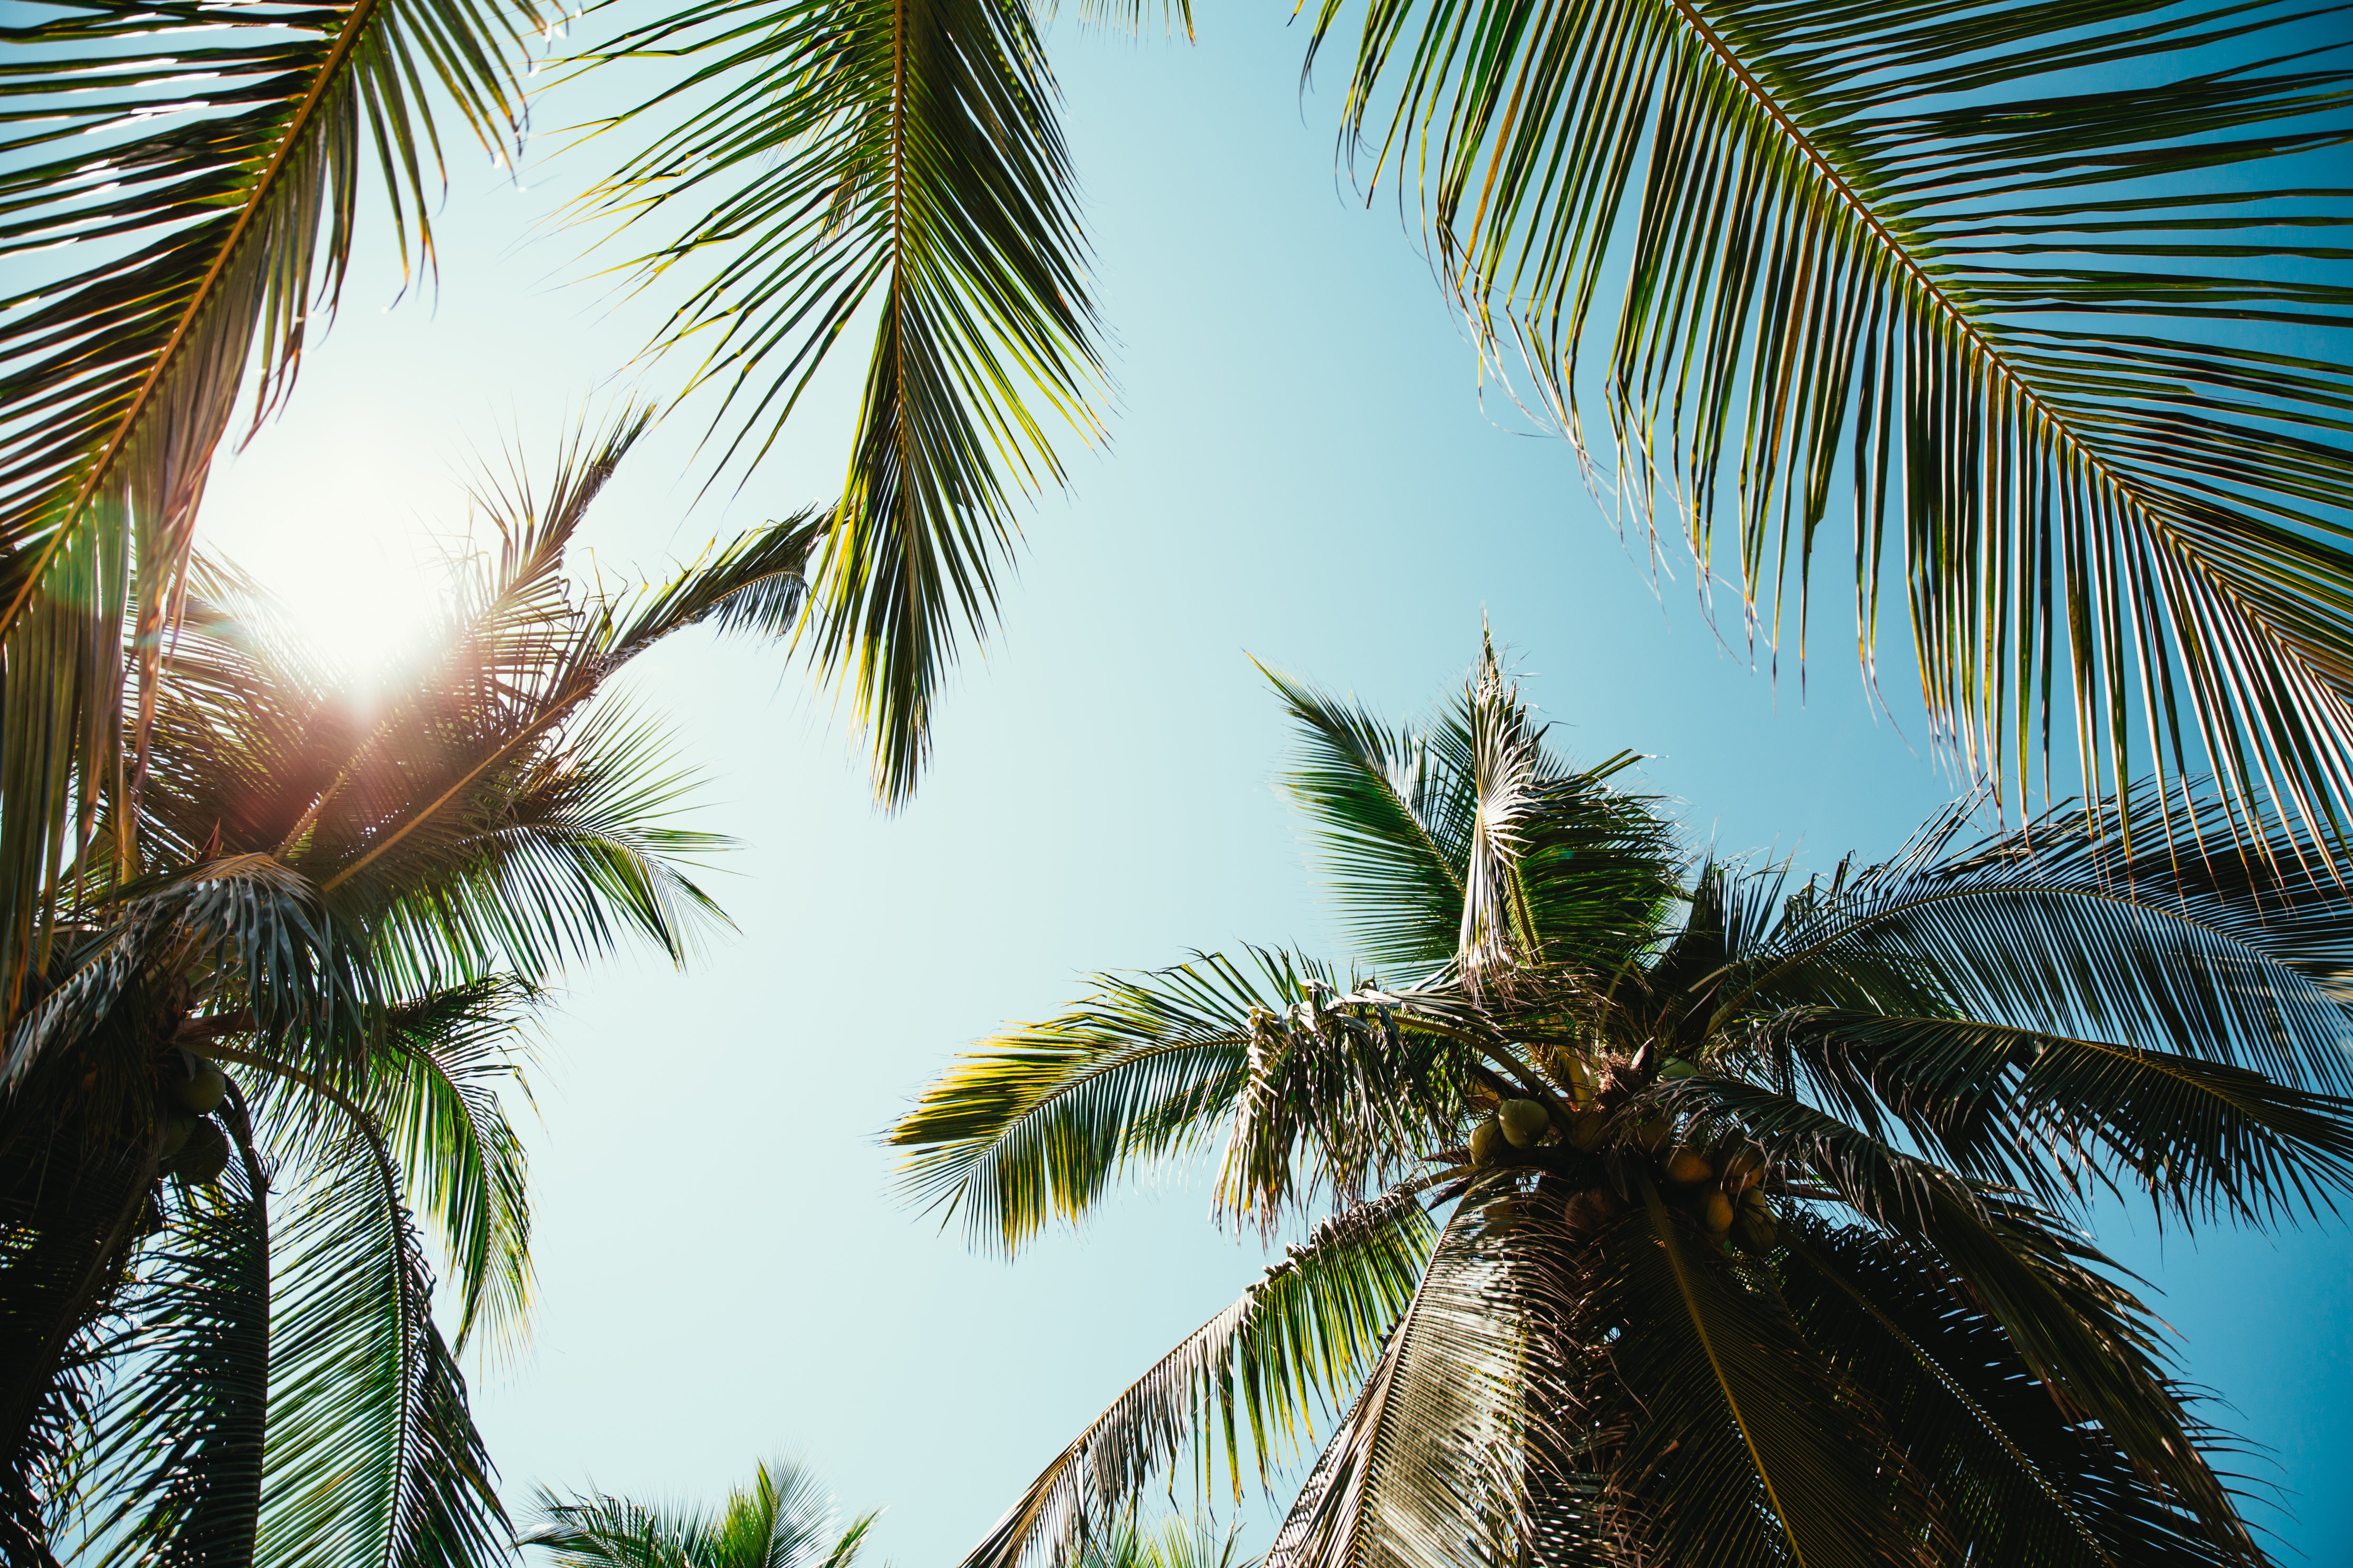
tree, palm tree, vegetation, elaeis, arecales, sky, woody plant, tropics, plant, coconut, daytime, attalea speciosa, Desert Palm, borassus flabellifer, vacation, date palm, caribbean, terrestrial plant, Roystonea, fruit